Adiel Sherwood

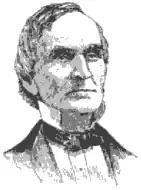
Adiel Sherwood

Thomas Adiel Sherwood (October 3, 1791 – August 19, 1879) was an American author and college president of Marshall College.